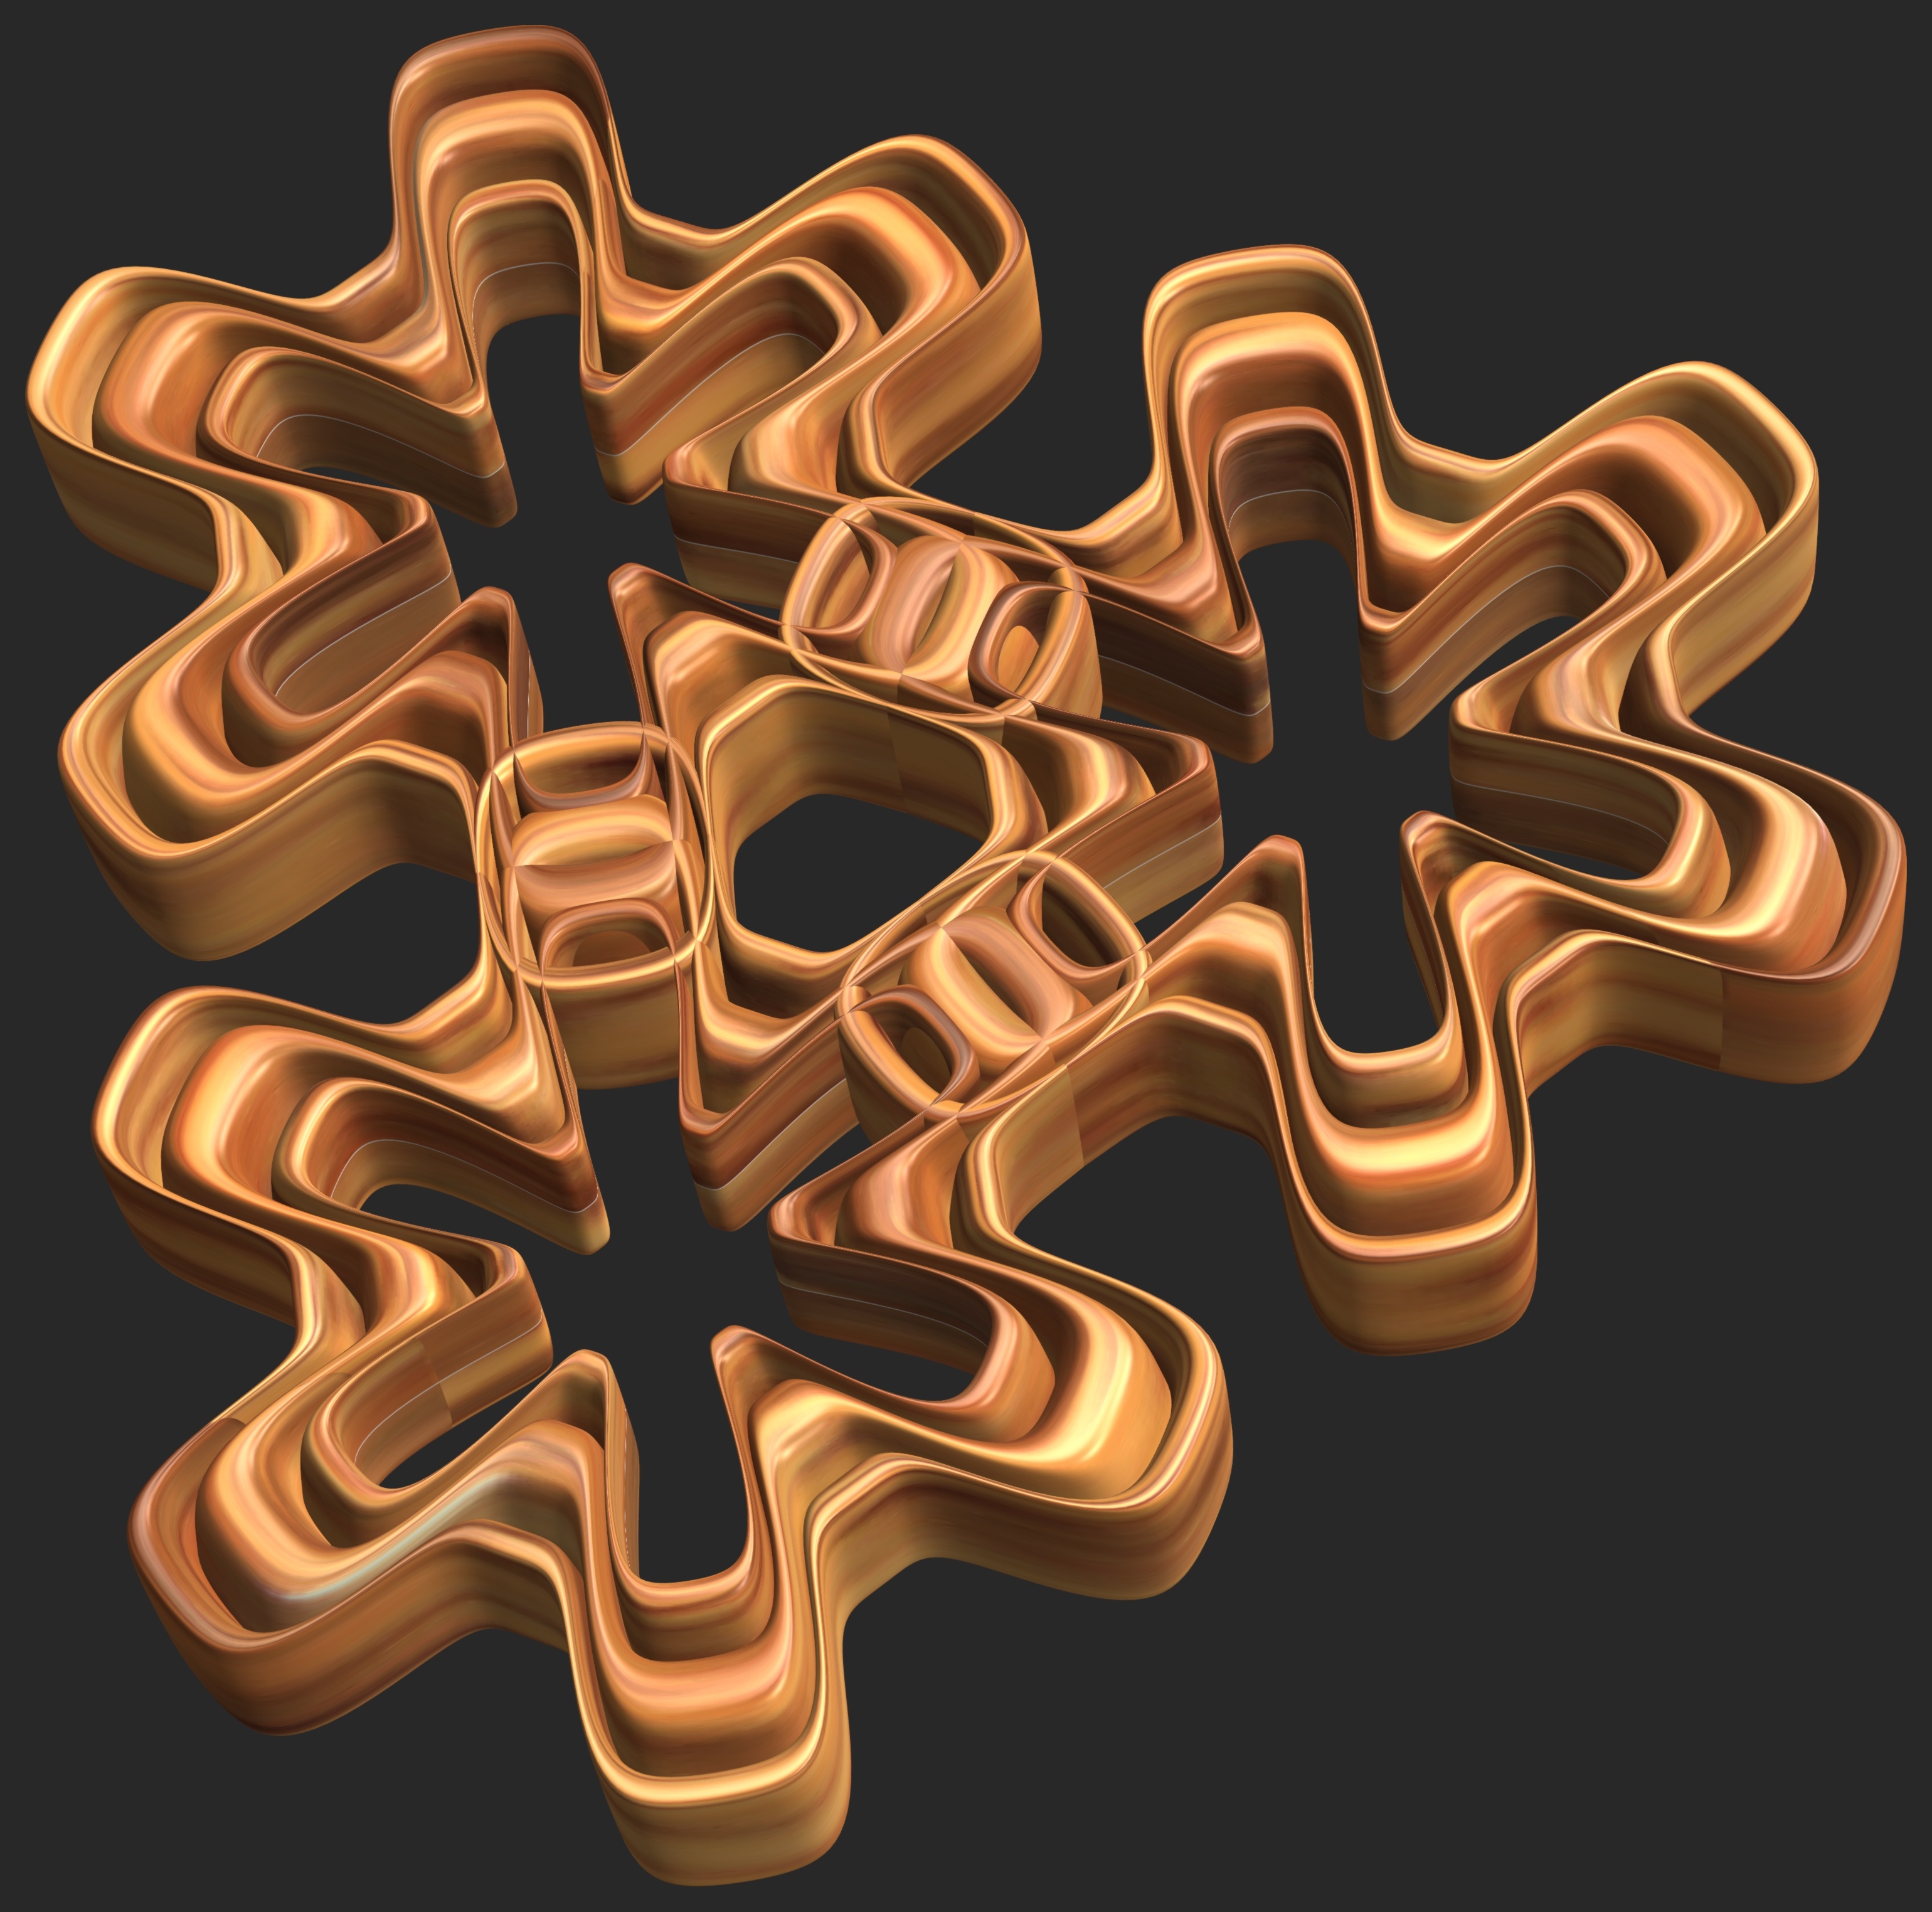
structure, texture, pattern, symbol, geometry, cross, circle, font, sculpture, illustration, design, symmetry, 3d, graphic, shape, torus, mathematica, cg, parametricplot3d, code, program, algorithm, mapping, geometricsculpture